Drug lord

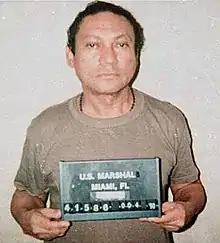
Manuel Noriega, following his arrest by U.S. authorities

For more than a decade, Panamanian Manuel Noriega was a highly paid CIA asset and collaborator, despite knowledge by U.S. drug authorities as early as 1971 that the general was heavily involved in drug trafficking and money laundering. Noriega facilitated "guns-for-drugs" flights for the Nicaraguan Contras, whom the U.S. were heavily supporting: providing protection and pilots, safe havens for drug cartel officials, and discreet banking facilities. He was arrested in 1990.